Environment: real
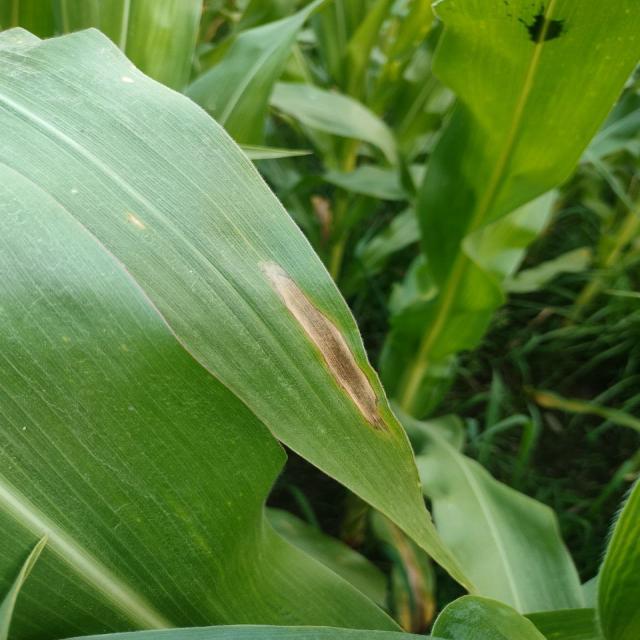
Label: northern_corn_leaf_blight